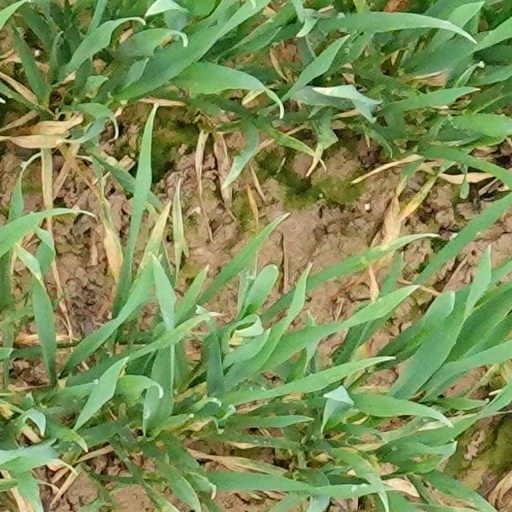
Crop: wheat